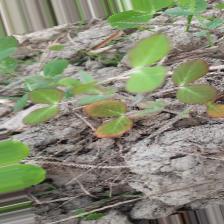
Label: Lentil Rust